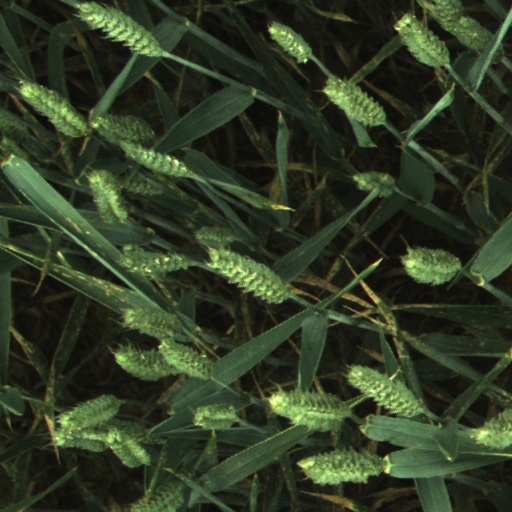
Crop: wheat